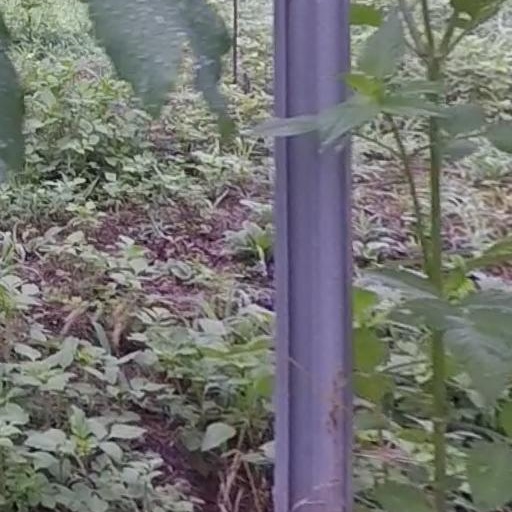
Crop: grape